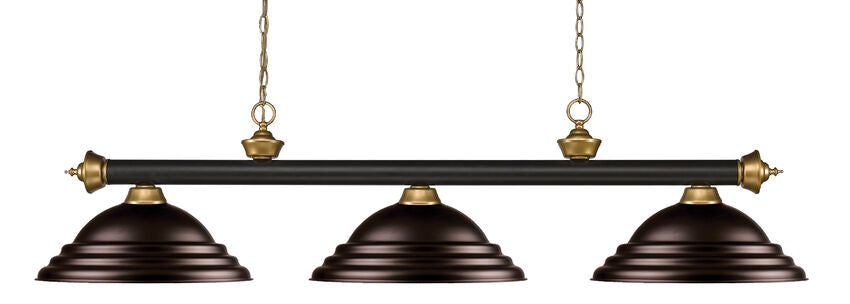
Z-Lite Riviera 16" 3-Light Bronze and Satin Gold Billiard Island Light With Bronze Steel Shade
Elegant and traditional best describes this beautiful three-light fixture. Finished in oil rubbed Bronze & Satin Gold and paired with Bronze metal shades, these three light fixtures would be equally at home in the game room, or anywhere else in the house needing a touch of timeless charm. 72 inches of chain per side is included to ensure a perfect hanging height. Features Medium Bulb Base Steel Frame Material Bronze + Satin Gold Frame Finish Steel Shade Material Bronze Shade Finish 3-Light Billiard Light Traditional, Classical, Billiard Style No bulb included Specifications Collection Riviera Bulbs 3 x 100W - Medium Length / Extension 59.0" Actual Width 16.0" Actual Height 15.0" Actual Weight 16.0 lbs Dimmable Yes Energy Saver No UL Classification CUL/cETLu UL Application Dry Chain Length 2x 72" Cord/Wire Length 110" Canopy Dimensions 8" L x 4.5" W Room Game Room; Dining Room; Kitchen; Kitchenette Warranty Z-Lite warrants all its products to be free from malfunction, subject to certain conditions and exclusions, for the following time periods from the date the product was purchased. Documents & Files Z-Lite 200-3BRZ+SG-SBRZ Installation Manual Z-Lite 200-3BRZ+SG-SBRZ Specification Sheet
Brand: Z-Lite
Category: Sporting Goods > Indoor Games > Billiards > Billiard Table Lights